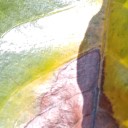
Label: Phoma